Ithaca War Memorial

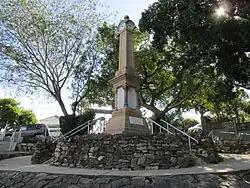
Ithaca War Memorial, 2014

Ithaca War Memorial and Park is a heritage-listed memorial and park at Enoggera Terrace, Paddington, Queensland, Australia. The memorial was designed and built by Arthur Henry Thurlow between 1921 and 1925. The park was built and designed by Alexander Jolly. It is also known as Alexander Jolly Park. It was added to the Queensland Heritage Register on 21 October 1992.